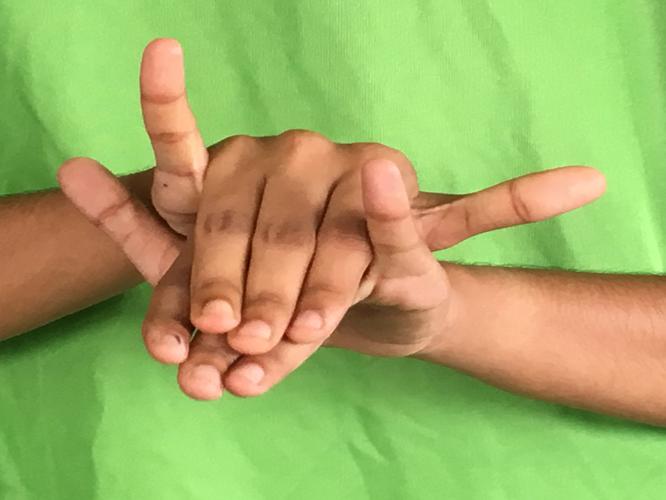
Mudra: Varaha
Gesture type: double_hand